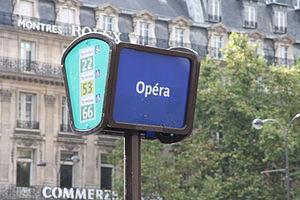
Les lignes de bus RATP de 20 à 99 constituent une série de lignes que la Régie autonome des transports parisiens exploite à Paris intra-muros, certaines lignes desservant également la proche banlieue.